Jordan Clarkson

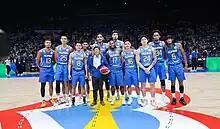
Clarkson (#6) and other members of the Philippines national team pose with Philippine president Bongbong Marcos

In 2011, talks were initiated for Clarkson to play for the Philippine national team, also known as "Gilas". However, Clarkson did not meet the FIBA eligibility requirements to be considered a Filipino citizen as he acquired his Philippine passport after age 16. He is eligible, though, to play as a "naturalized" player.